National Woman's Party

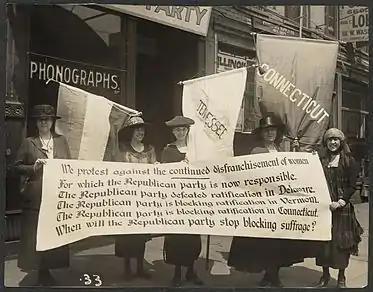
Party members picketing the Republican convention, Chicago, June 1920. L-R Abby Scott Baker, Florence Taylor Marsh, Sue Shelton White, Elsie Hill, Betty Gram.

The escalating conflict in Europe didn't stop Alice Paul and the NWP from protesting Wilson's hypocritical stance on the war. Wilson promoted the idea of maintaining democracy abroad, even though the United States still denied half of its citizens the right to vote. The NWP pickets were seen as controversial because they continued during war time and other suffrage groups like NAWSA chose to support the war effort. Known as "Silent Sentinels", their action lasted from January 10, 1917 until June 1919. The picketers were tolerated at first, but when they continued to picket after the United States declared war in 1917, they were arrested by police for obstructing traffic. Regardless of the weather, the women stood outside of the White House holding banners, constantly reminding Wilson of his hypocrisy. When they were first arrested, Lucy Burns claimed that they were political prisoners but were treated as regular prisoners. As a tribute to their commitment to suffrage, they refused to pay the fines and accepted prison time.